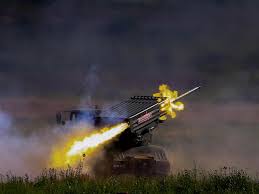
Label: Tornado